Oakwood Cemetery (Niagara Falls, New York)

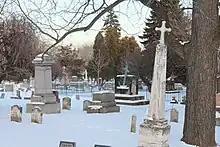
Oakwood Cemetery in Winter

Oakwood Cemetery in Niagara Falls, New York was founded in 1852 after land was donated by Lavinia Porter. It covers over 18 acres (1 km) and over 19,000 are buried there. The cemetery was listed on the National Register of Historic Places in 1984.